Alberta

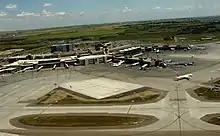
Calgary International Airport, the province's largest airport by passenger traffic.

Policing in the province of Alberta upon its creation was the responsibility of the Royal Northwest Mounted Police. In 1917, due to pressures of the First World War, the Alberta Provincial Police was created. This organization policed the province until it was disbanded as a Great Depression-era cost-cutting measure in 1932. It was at that time the, now renamed, Royal Canadian Mounted Police resumed policing of the province, specifically RCMP "K" Division. With the advent of the Alberta Sheriffs Branch, the distribution of duties of law enforcement in Alberta has been evolving as certain aspects, such as traffic enforcement, mobile surveillance and the close protection of the Premier of Alberta have been transferred to the Sheriffs. In 2006, Alberta formed the Alberta Law Enforcement Response Teams (ALERT) to combat organized crime and the serious offences that accompany it. ALERT is made up of members of the RCMP, Sheriffs Branch, and various major municipal police forces in Alberta.